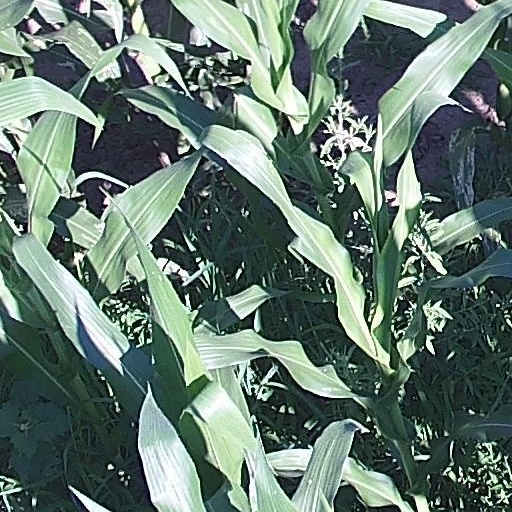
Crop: maize; corn